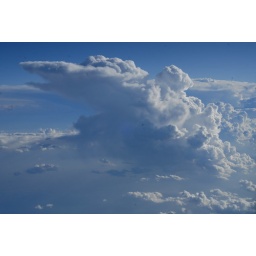
Taken from plane window over Atlantic OceanNikon D200f/16ISO: 1001/12550mm Nikkor